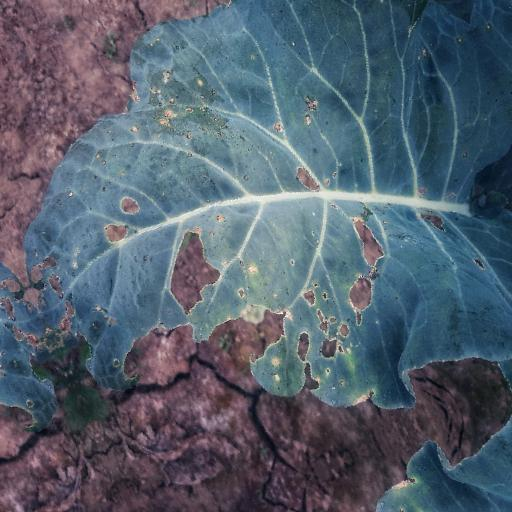
Label: Black Rot